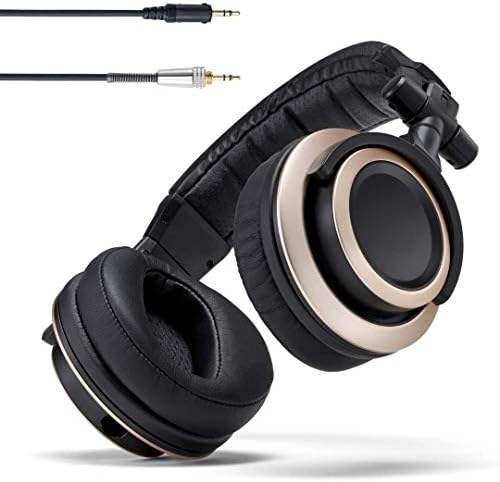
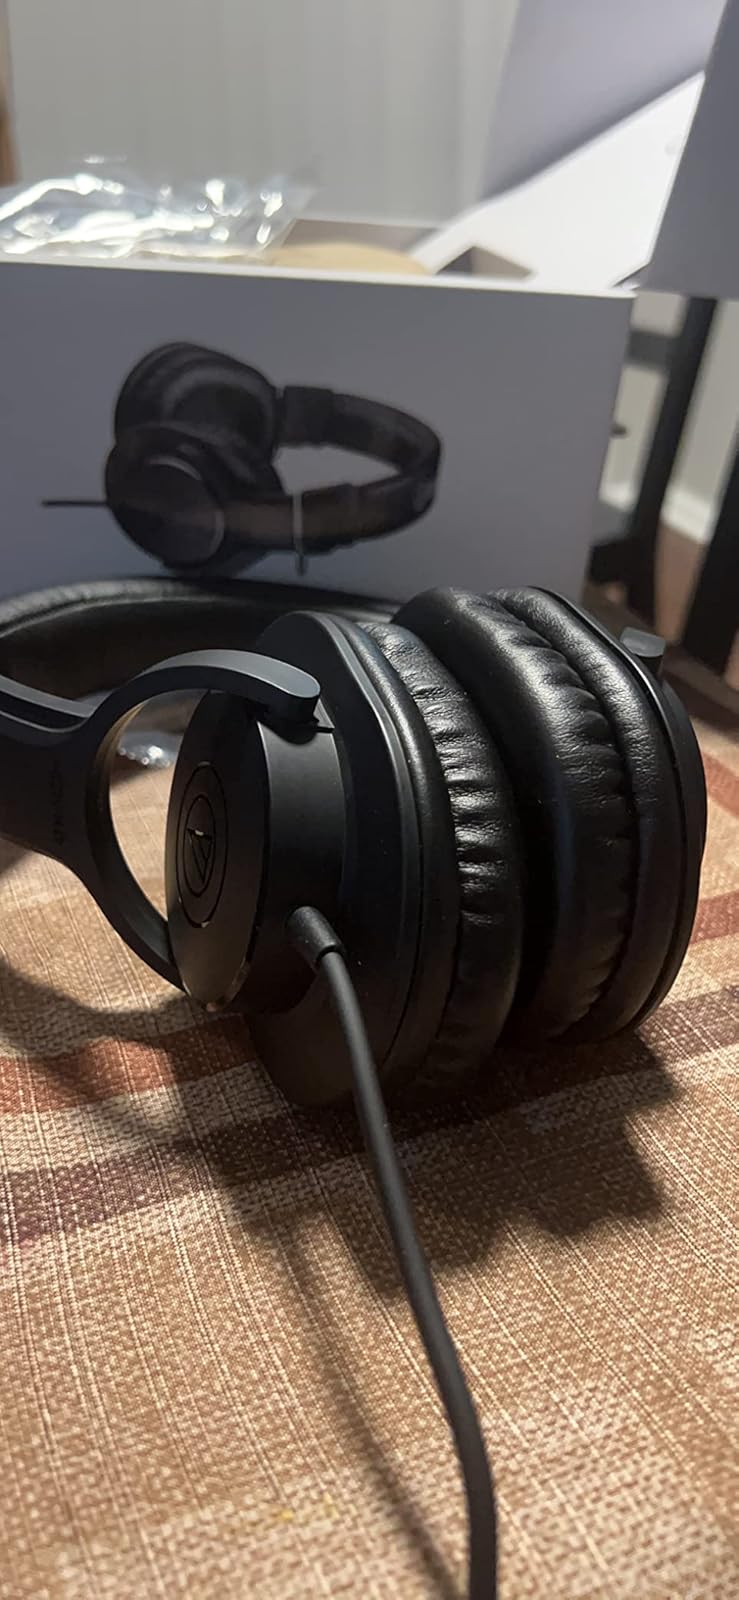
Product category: headphones
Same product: no